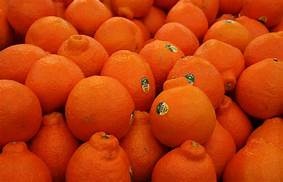
Label: mandarine